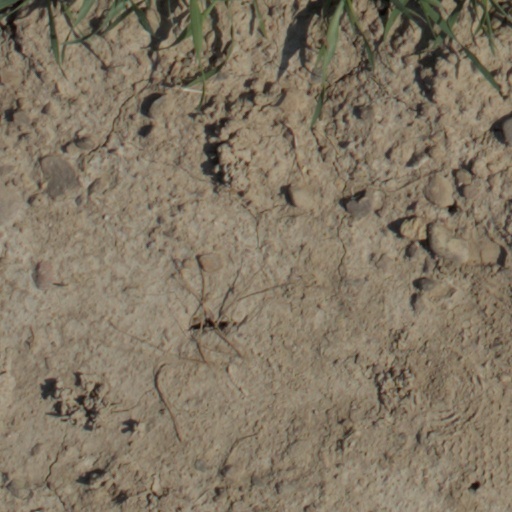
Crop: wheat